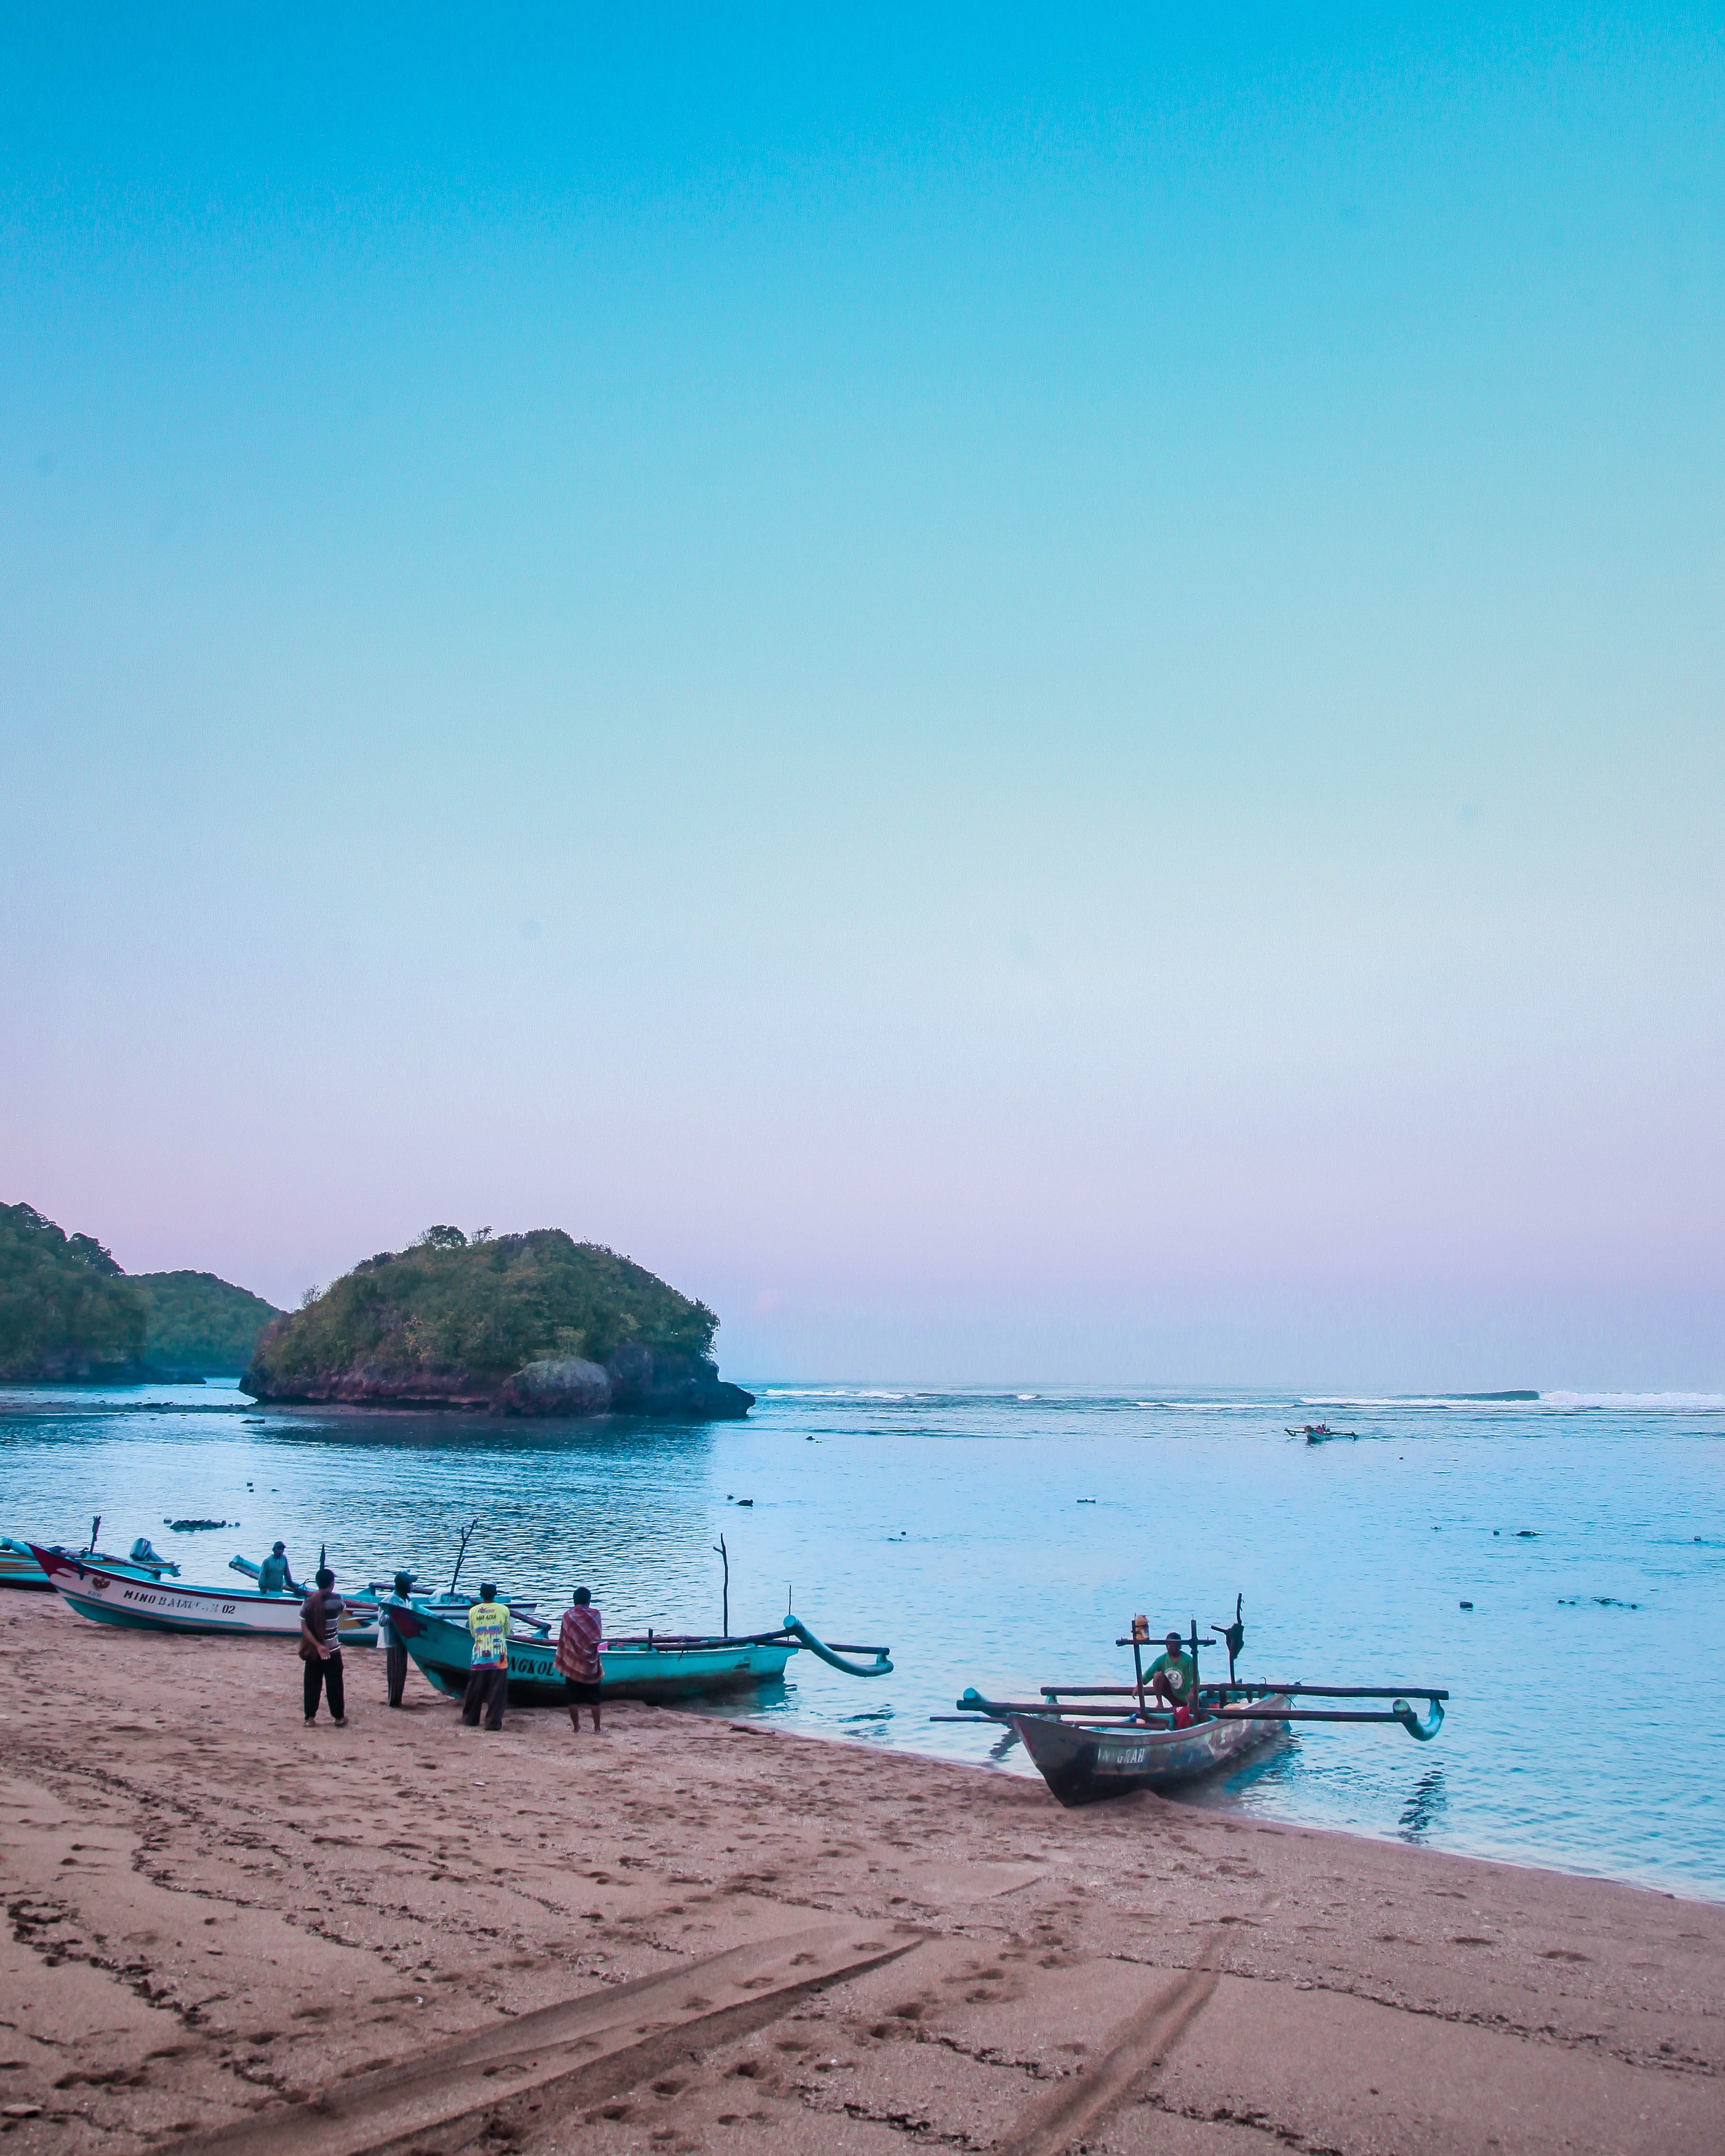
body of water, sky, sea, blue, beach, water, turquoise, ocean, coast, horizon, shore, aqua, coastal and oceanic landforms, vacation, tourism, calm, azure, summer, cloud, tropics, bay, sand, tree, island, landscape, rock, sound, boat, vehicle, travel, caribbean